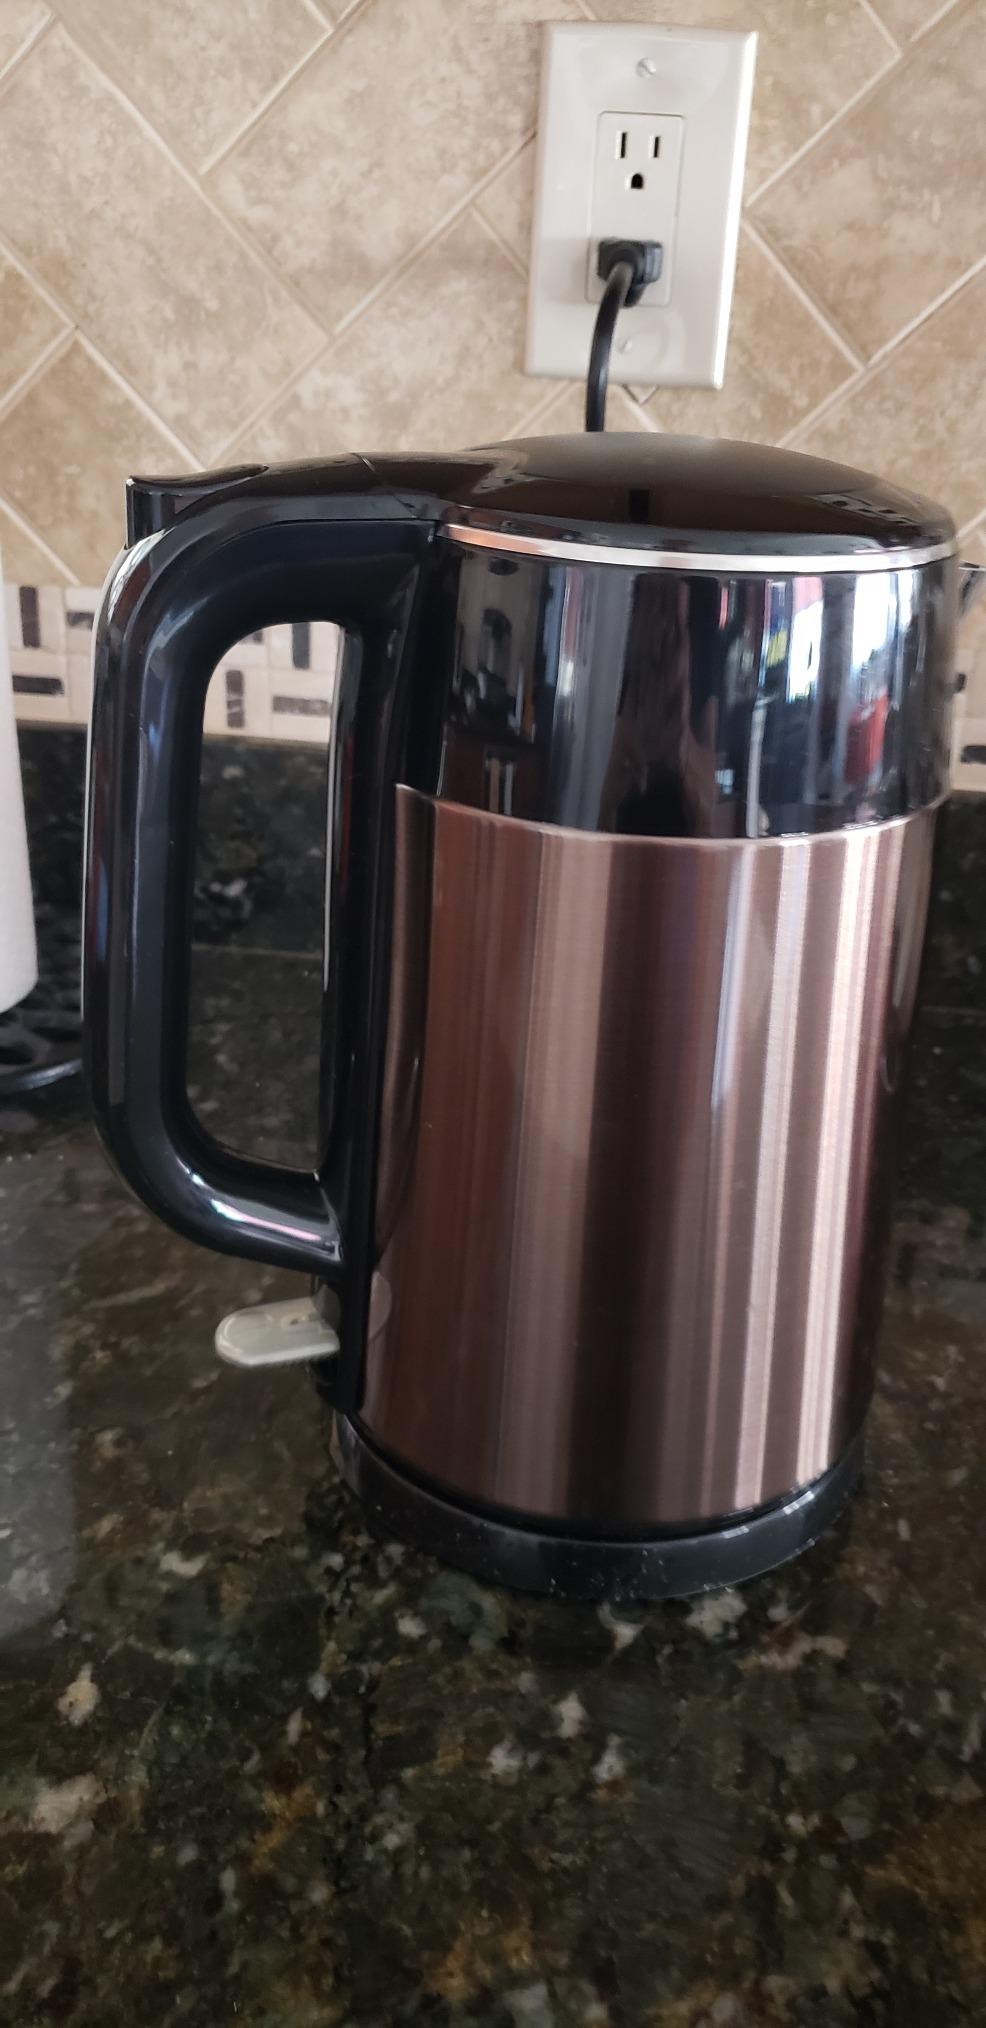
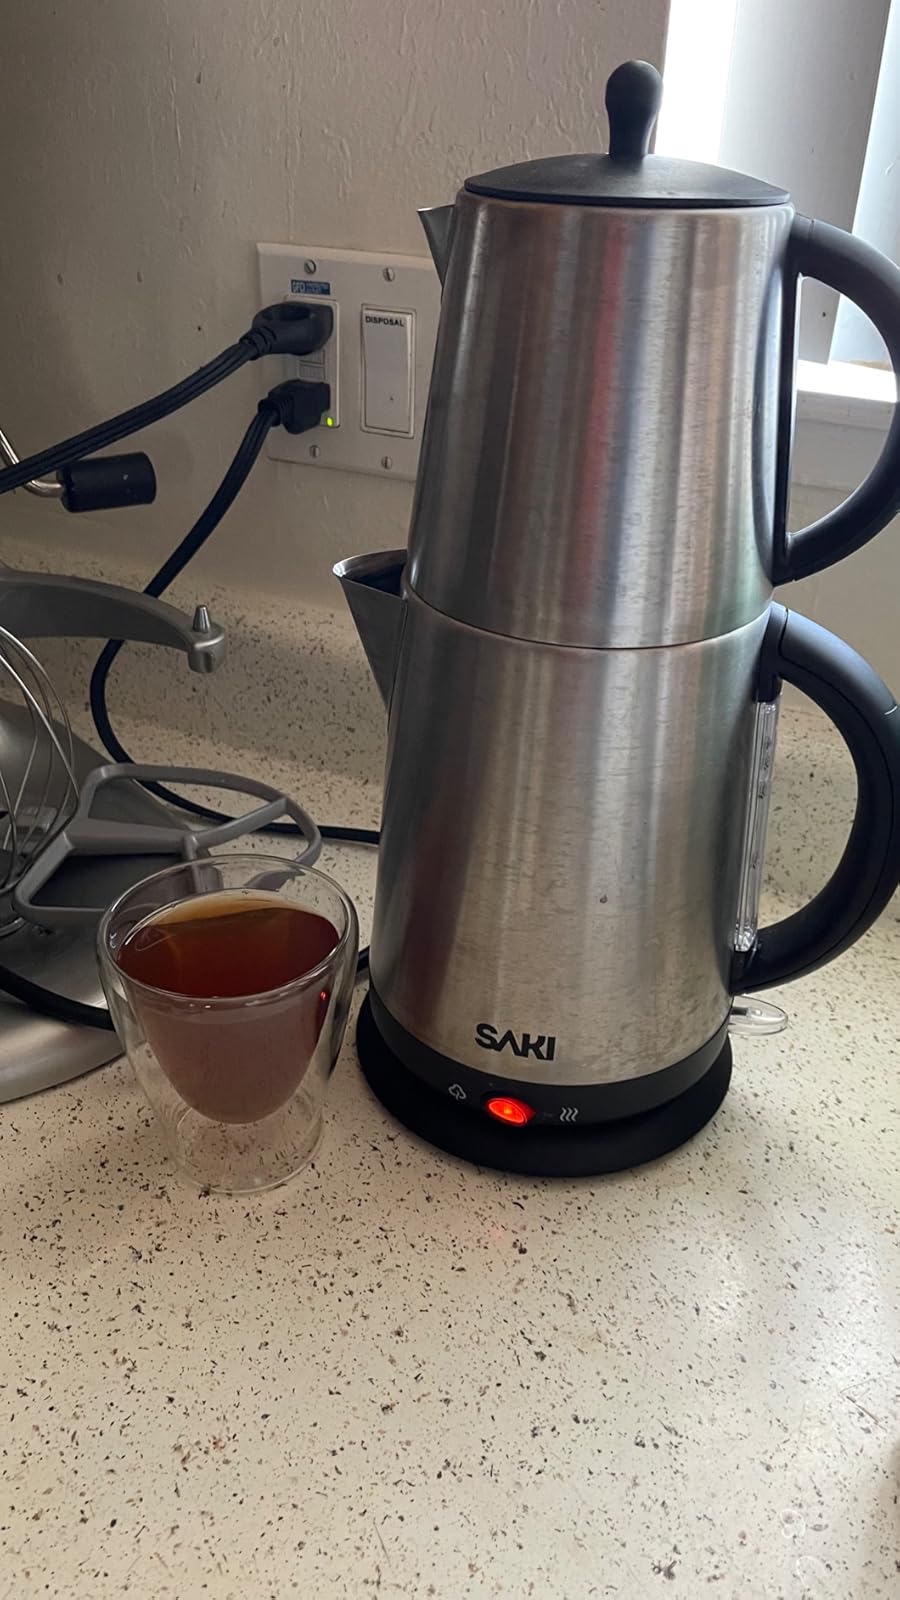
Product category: items_kettle
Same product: no